Troy H. Middleton

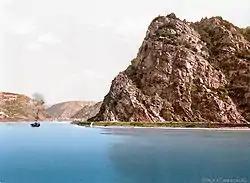
The Lorelei, near where Middleton led his troops across the Rhine

With western France in the hands of the Allies, in late September Middleton made a leisurely trip east across France to the Ardennes Mountains, stopping en route to visit battlefields where he had served with distinction in 1918 during the Great War. The Germans were now behind a line from west of Metz, France, through Luxembourg, and east of the Belgian cities of Bastogne, Liege and Antwerp. The Allies had outrun their supply lines and had to slow their advance to resupply.